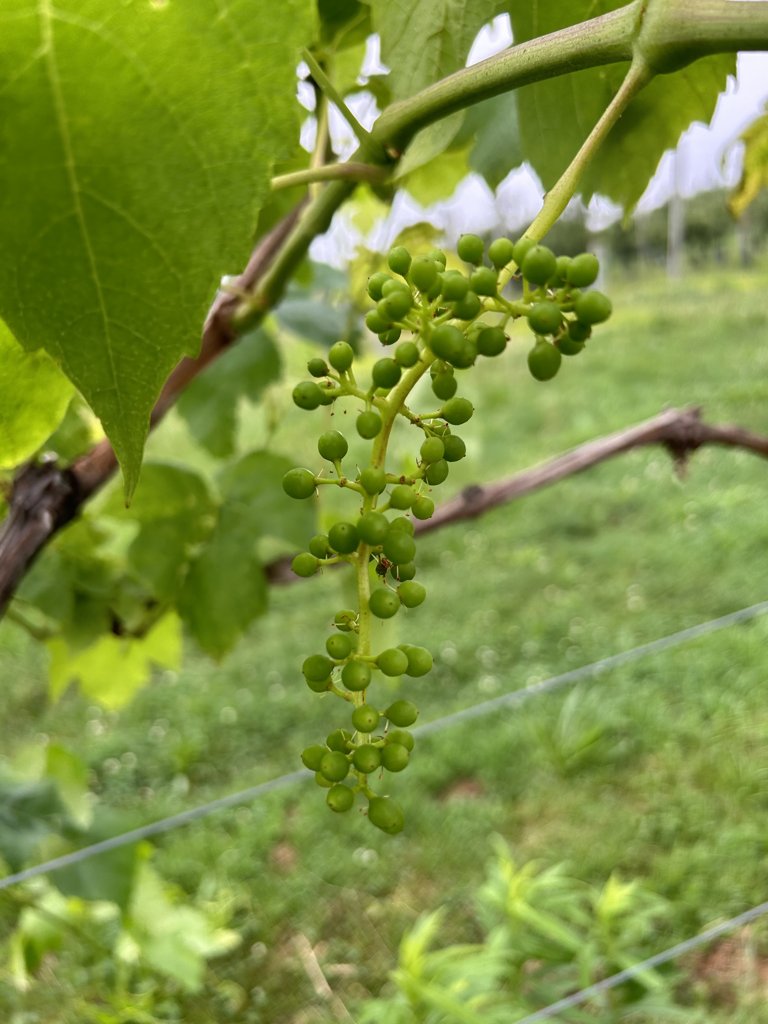
Berries visible: 81
Grape clusters: 1